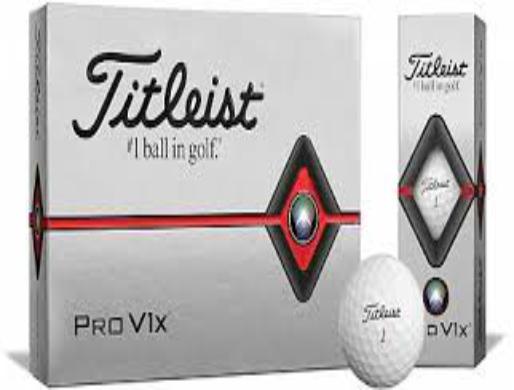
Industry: Sports